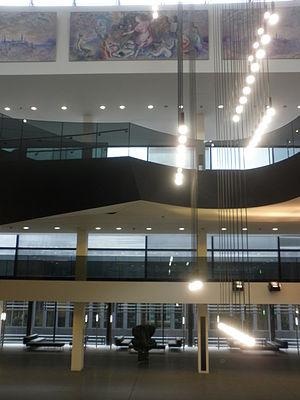
Niveau 6 de l'Ancien Palais de la Cour de justice de l'Union européenne à Kirchberg, Luxembourg-ville, Luxembourg, juin 2014.